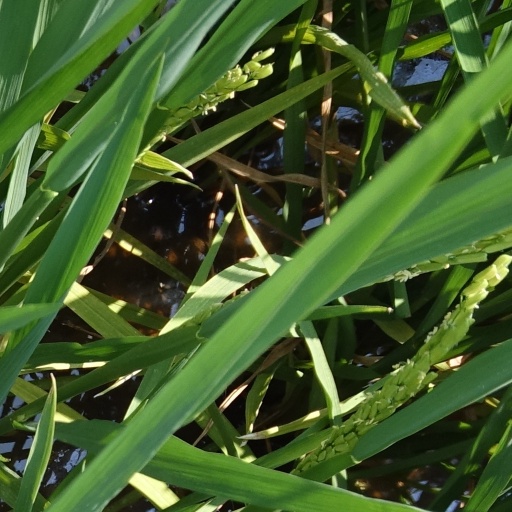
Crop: rice